Fabián Balbuena

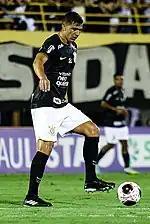
Balbuena with Corinthians in 2023

On 9 July 2021, he signed a four-year contract with Russian Premier League club FC Dynamo Moscow.